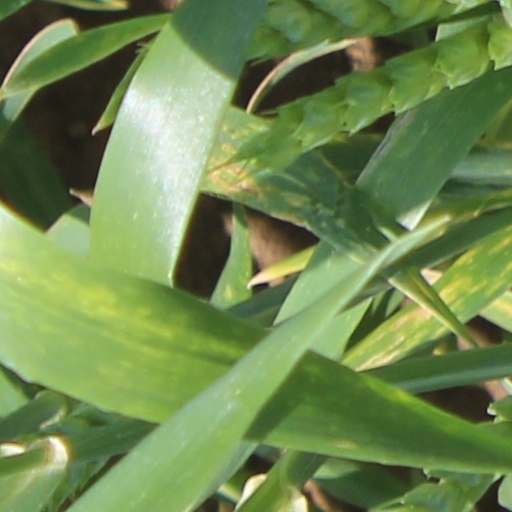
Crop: wheat